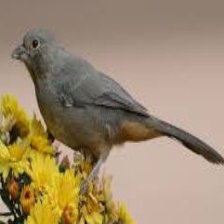
Species: ALBERTS TOWHEE
Scientific name: PIPILO ABERTI